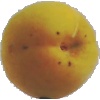
Label: Peach 2